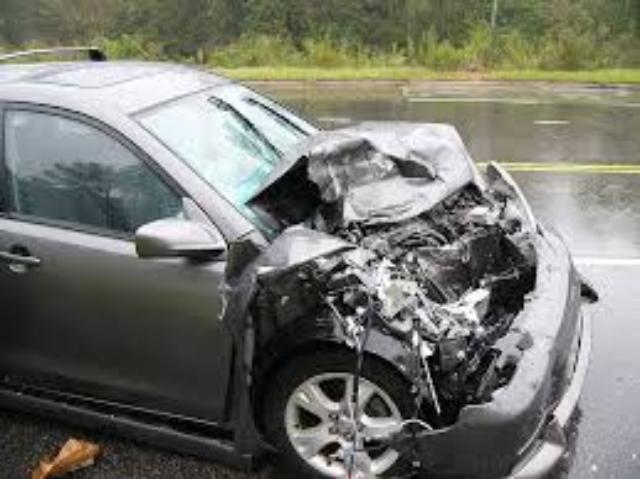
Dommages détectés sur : plaque d'immatriculation avant, pare-choc avant, feu avant droit, feu avant gauche, capot, aile avant droite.
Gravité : majeur